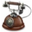
Label: telephone